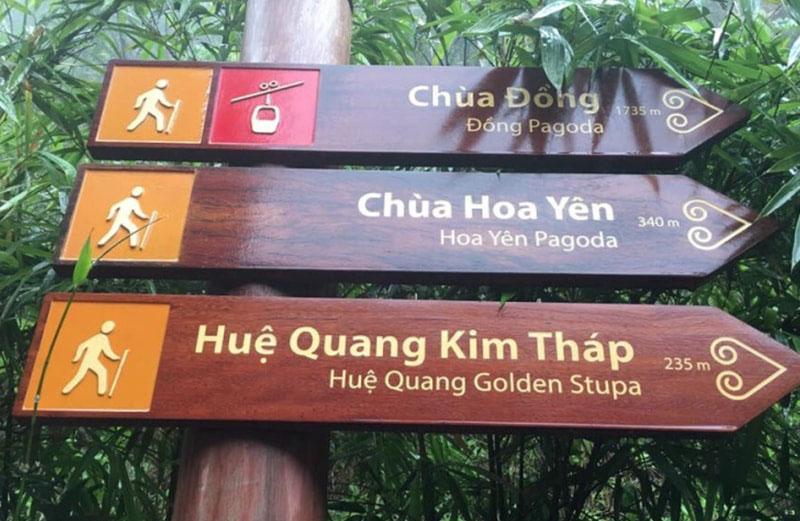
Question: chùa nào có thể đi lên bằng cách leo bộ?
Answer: chùa đồng và chùa hoa yên